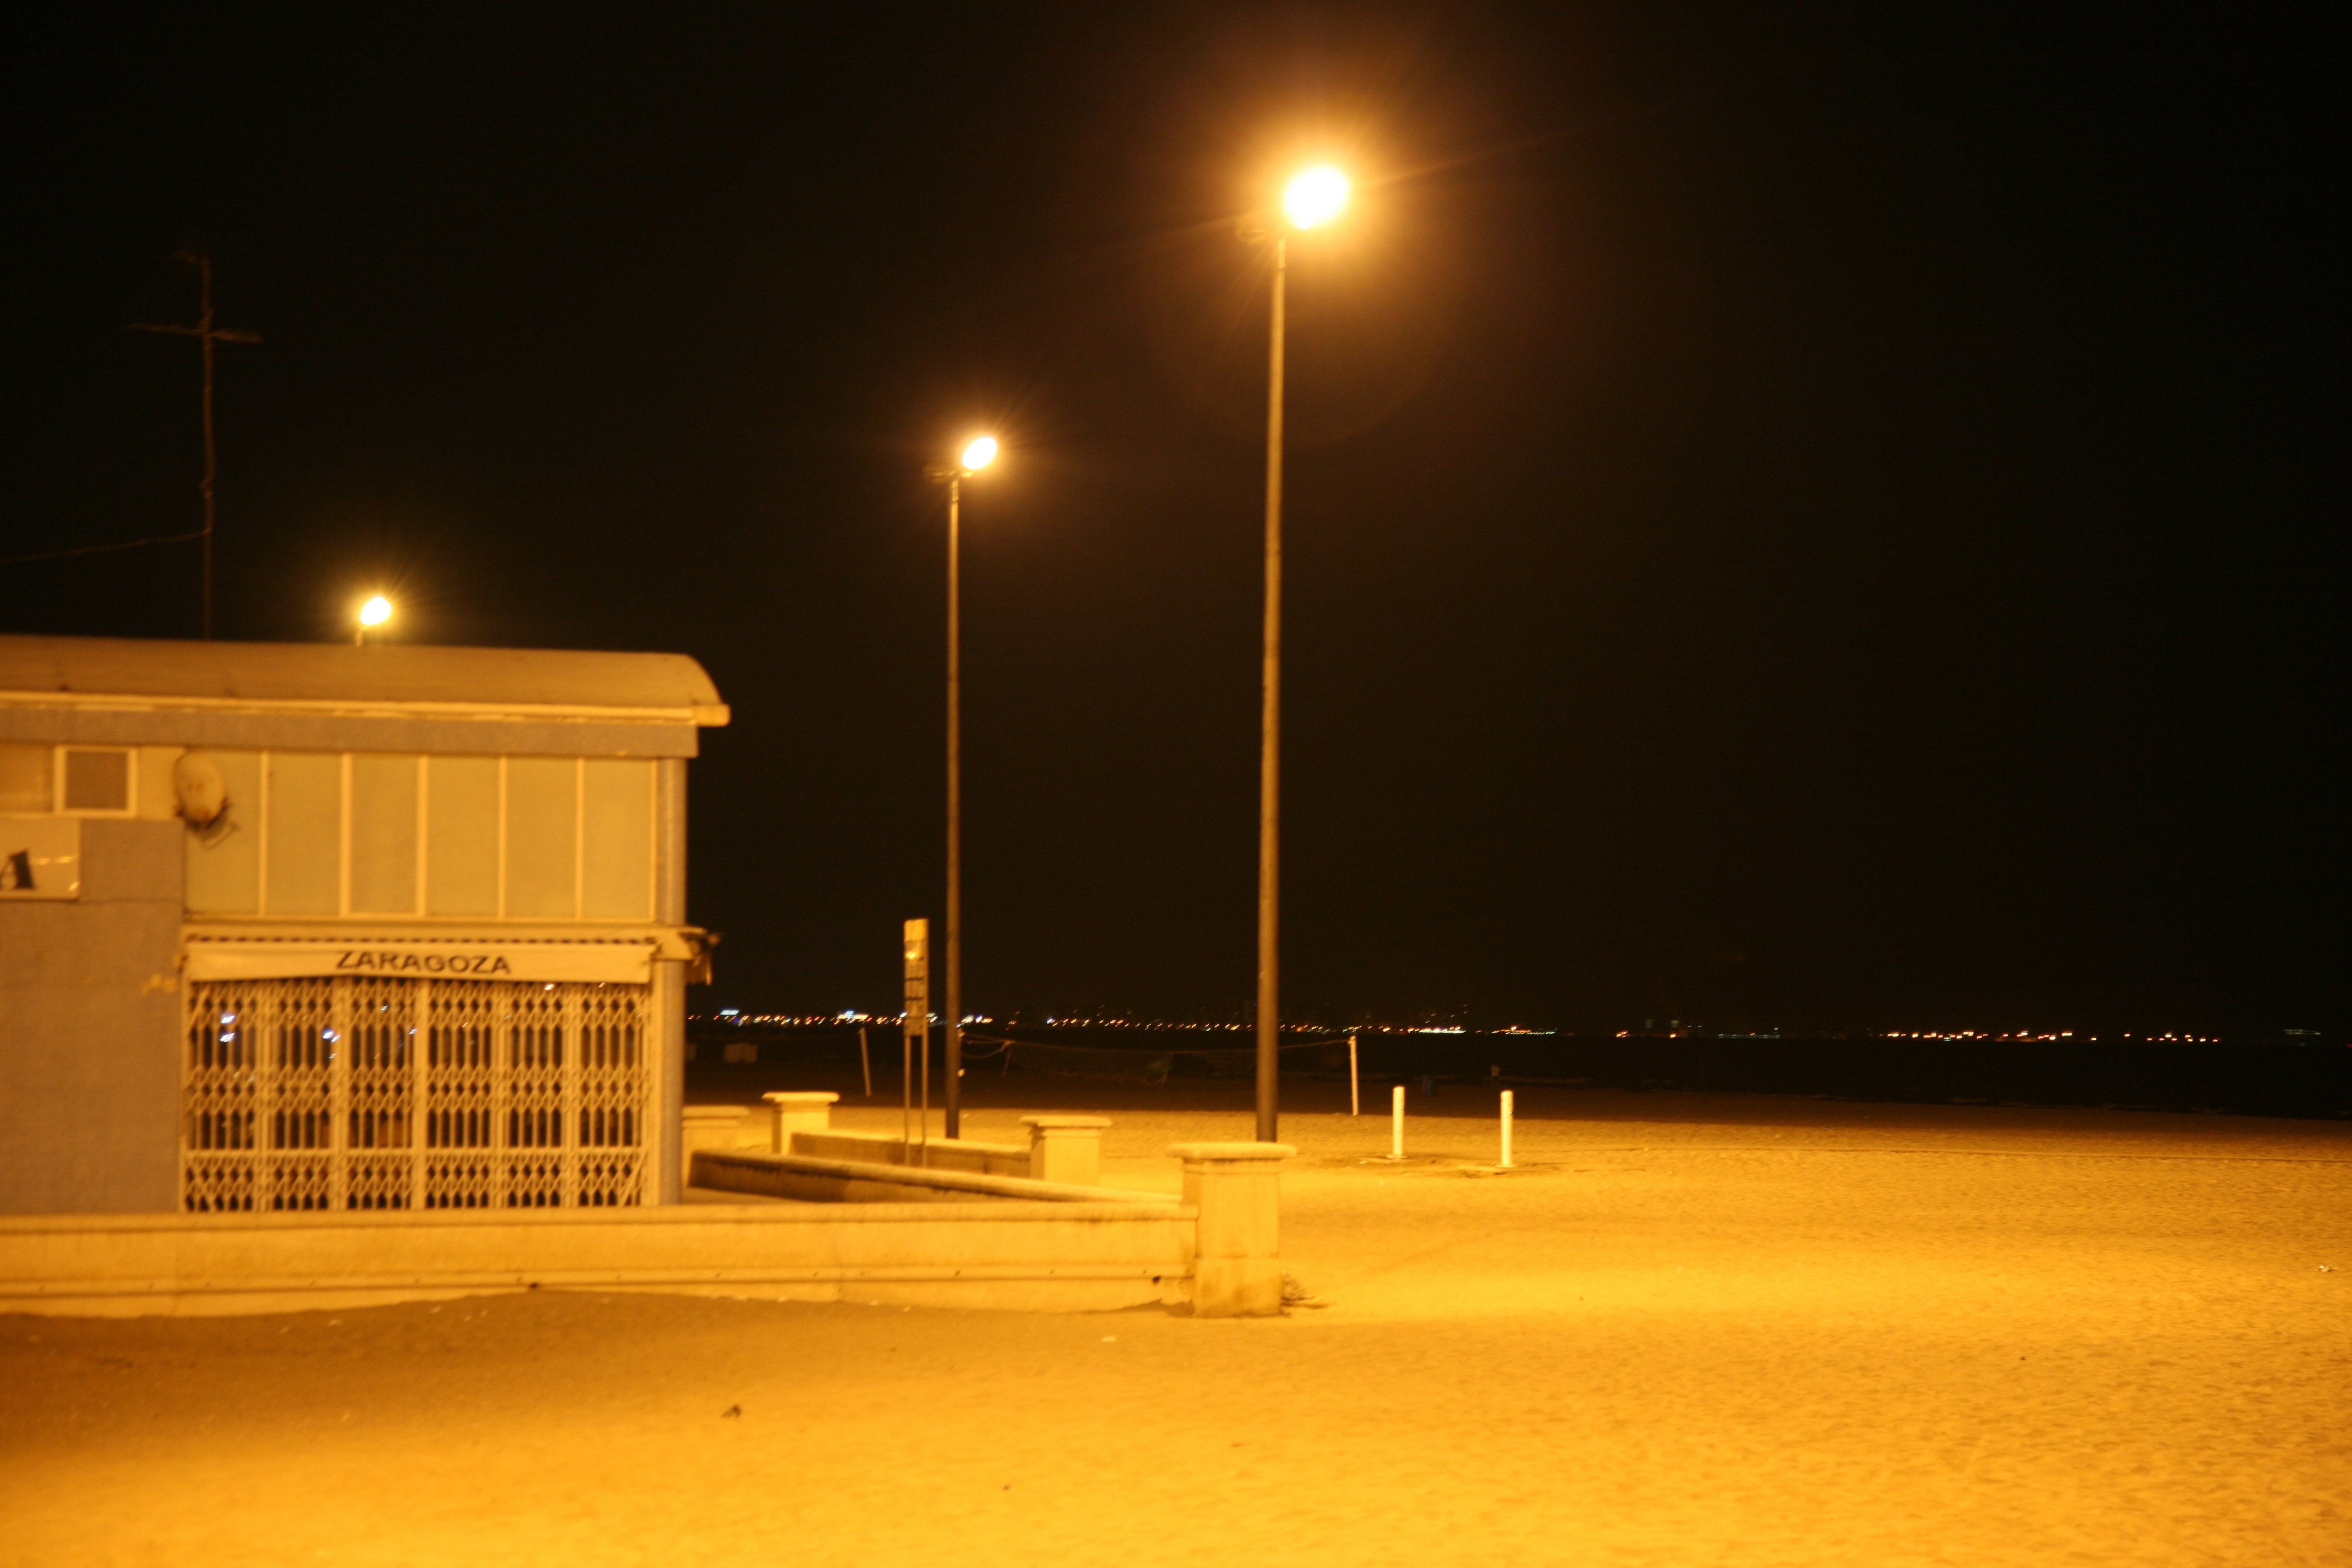
beach, light, night, dusk, evening, darkness, street light, lighting, strand, plage, spain, espagne, light fixture, playa, valencia, espanha, frontdemer, shape, espana, spanien, paseomaritimo, spagna, seafront, spanje, espanya, valence, malvarrosa